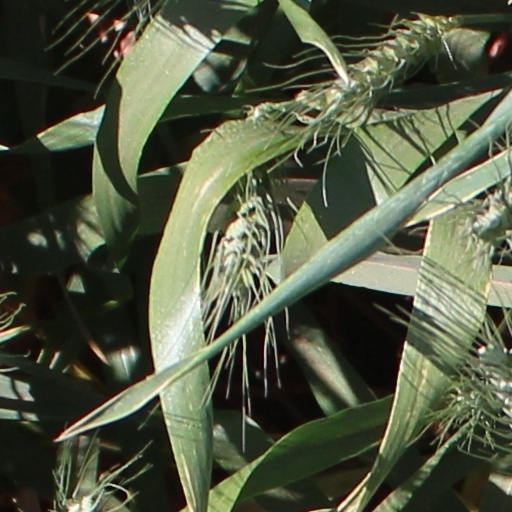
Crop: wheat